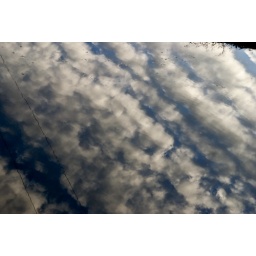
reflected sky in the river